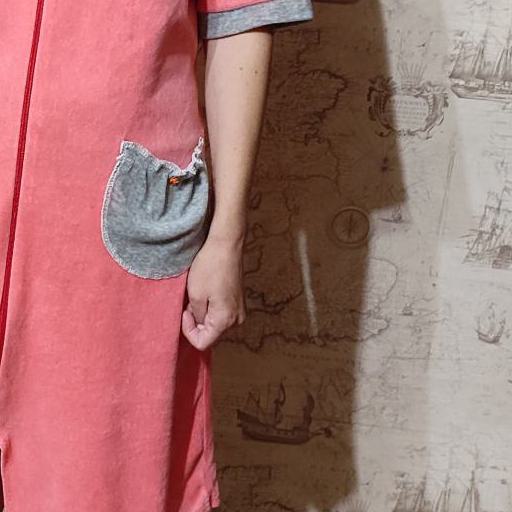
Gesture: no_gesture